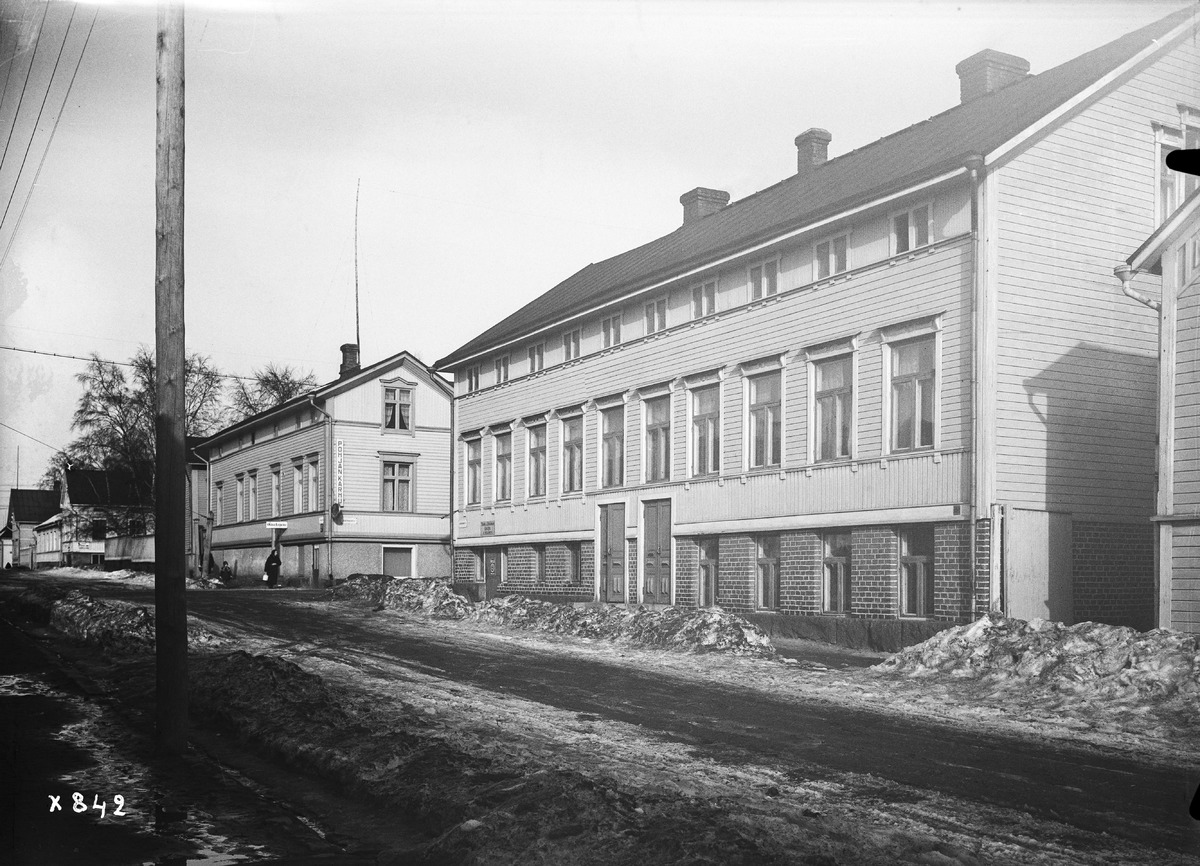
Talo osoitteessa Kansankatu 15
A house at Kansankatu 15
sisällön kuvaus: Talo Oulussa osoitteessa Kansankatu 15 12.4.1937. content description: A house in Oulu at Kansankatu 15 on April 12, 1937.
Vuosi: 1937
Paikka: Suomi, Oulu, Suomi, Pohjois-Pohjanmaa, Oulu
Aiheet: talot; ulkokuva; rakennukset; buildings; houses